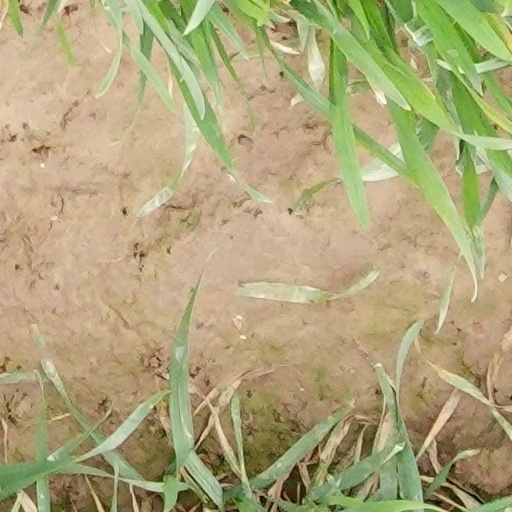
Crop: wheat